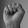
ASL letter: S